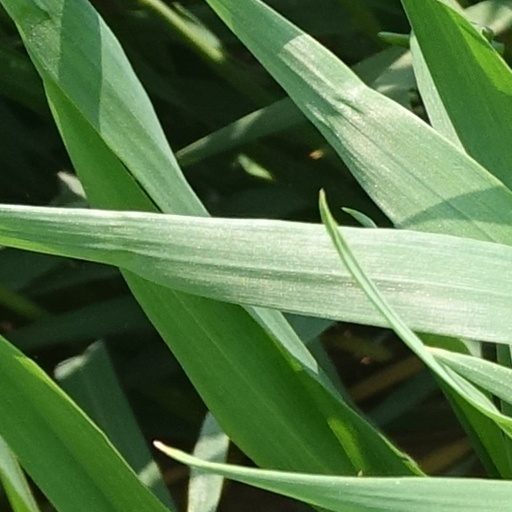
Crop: wheat